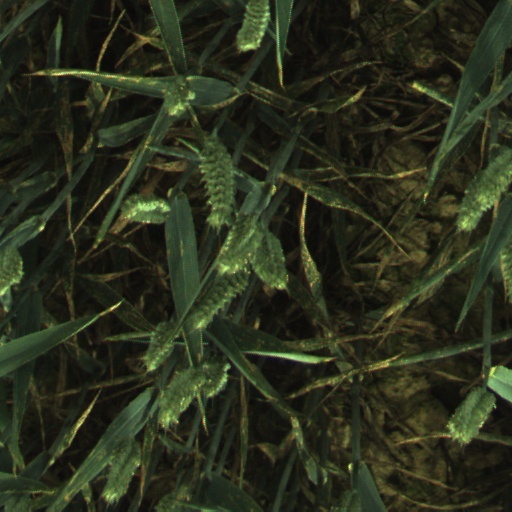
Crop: wheat